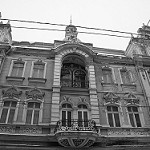
Label: B & W